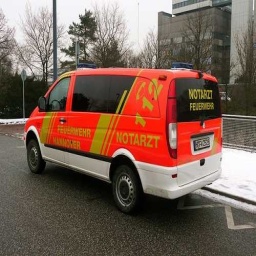
Label: ambulance